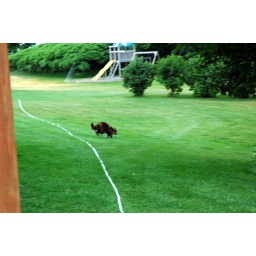
Photo: 2006 06 10 Raccoon heading for the woods 05-27-19 PM_0018&lt;i&gt;People who live in glass houses should dress in the dark.&lt;/i&gt;